Describe the emotion expressed in this image:  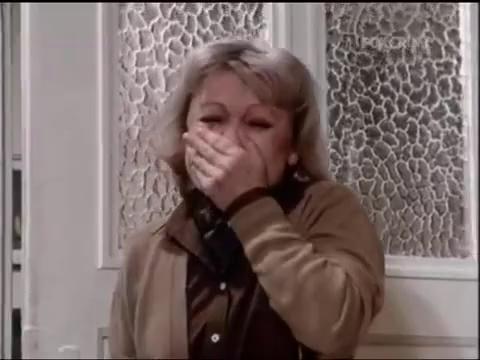
This person displays Pain, valence and arousal with low intensity.